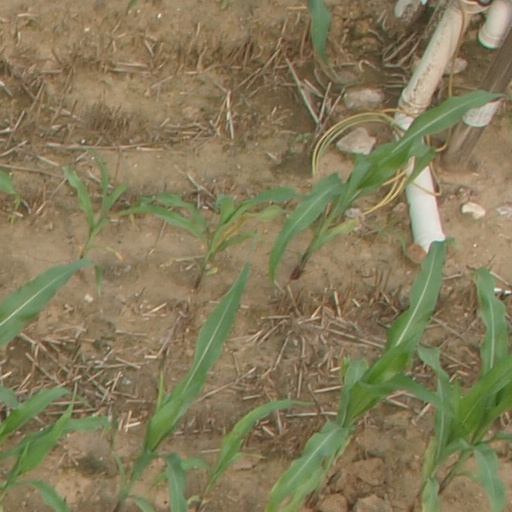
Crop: maize; corn